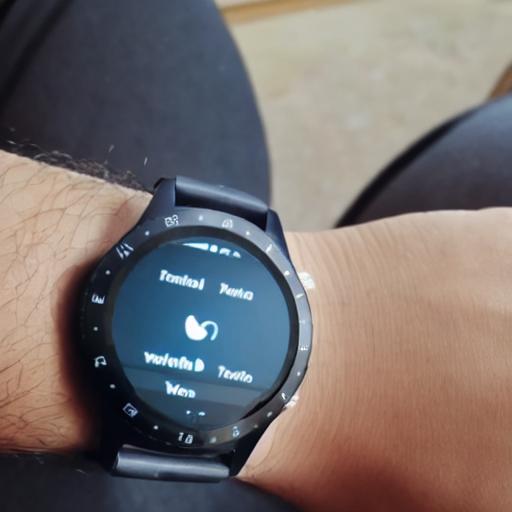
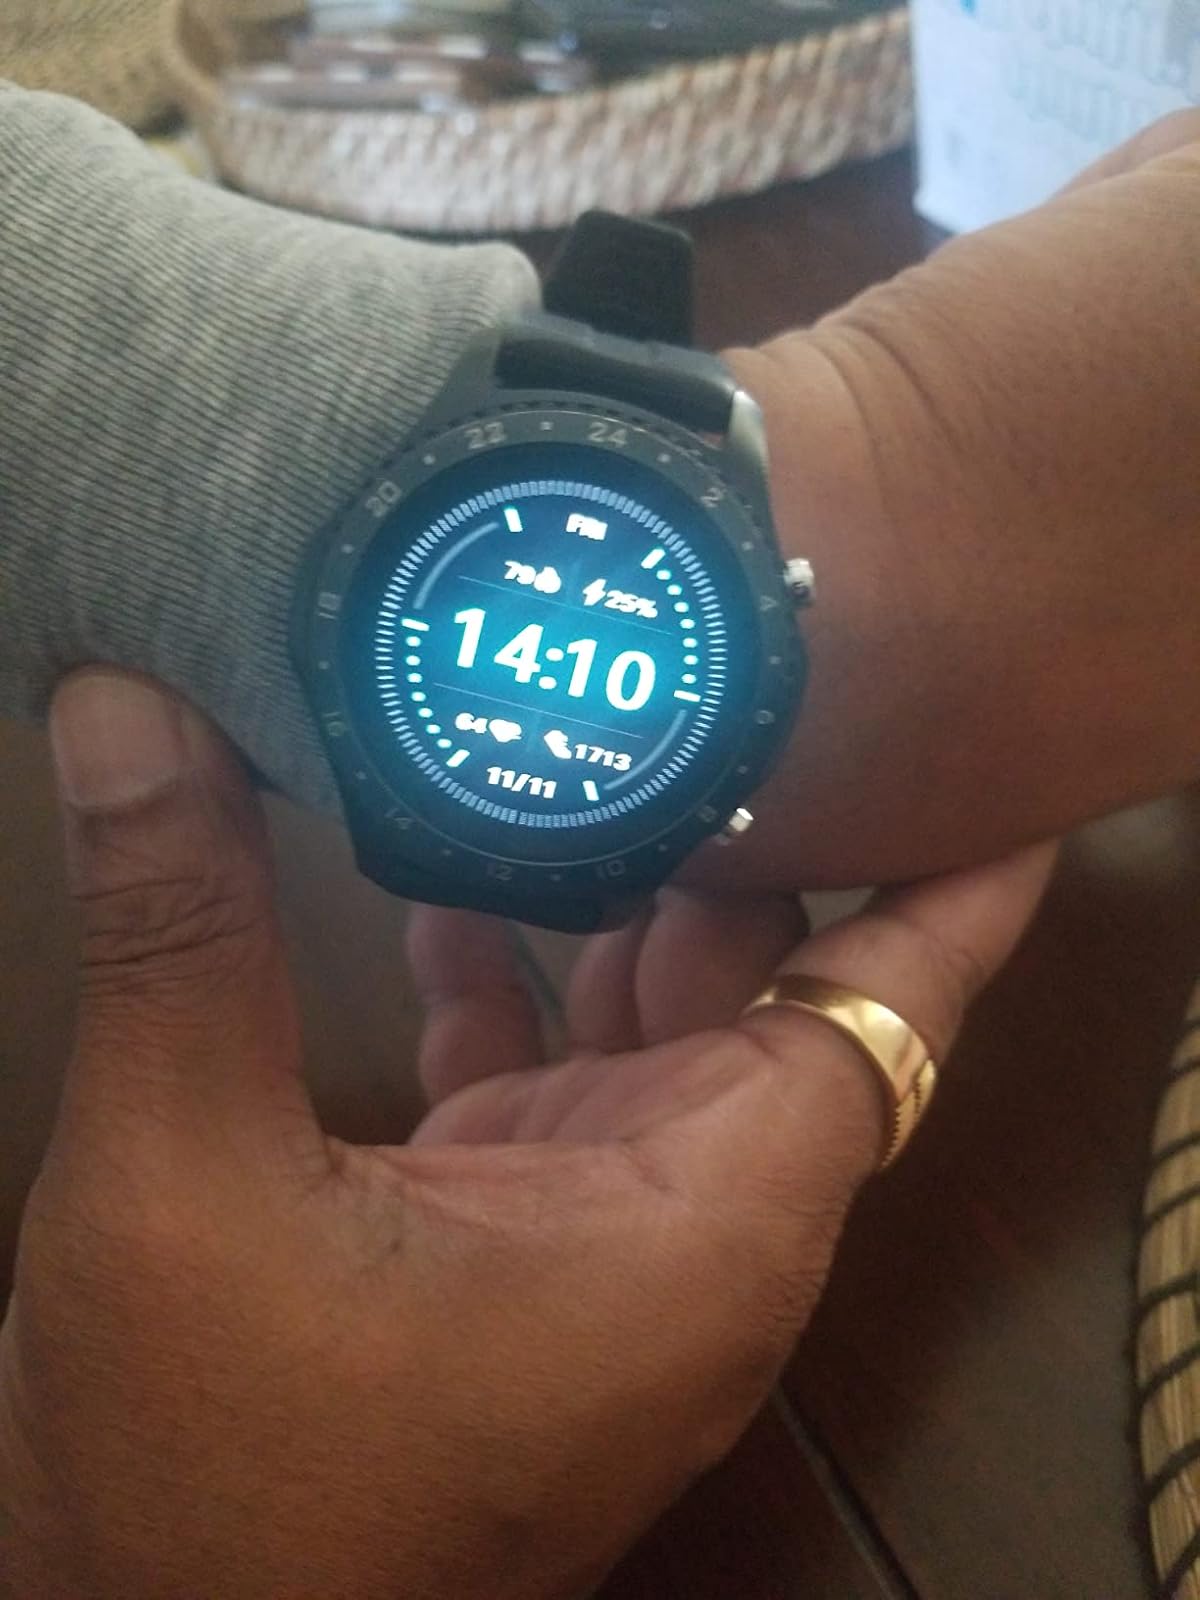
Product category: smartwatch
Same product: no